The Juice Media

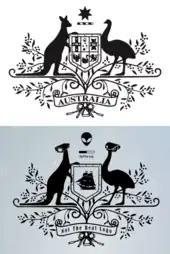

The Australien Coat of Harms was created as the backdrop to the fictitious Department of Genuine Satire for the Honest Government Adverts. There are a number of notable differences between the fictitious Coat of Harms and the Commonwealth Coat of Arms that it lampoons, including a stylised alien head replacing the Commonwealth star, the heads of the emu and kangaroo being replaced with surveillance cameras, the six state emblems on the shield have been replaced with a square-rigged sailing ship, as well as the addition of the words "Not the Real Logo".